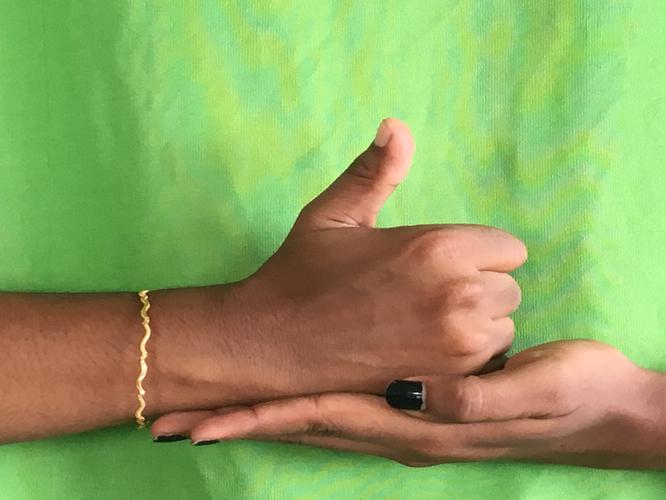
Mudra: Shivalinga
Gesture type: double_hand